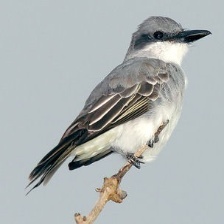
Species: GRAY KINGBIRD
Scientific name: TYRANNUS DOMINICENSIS